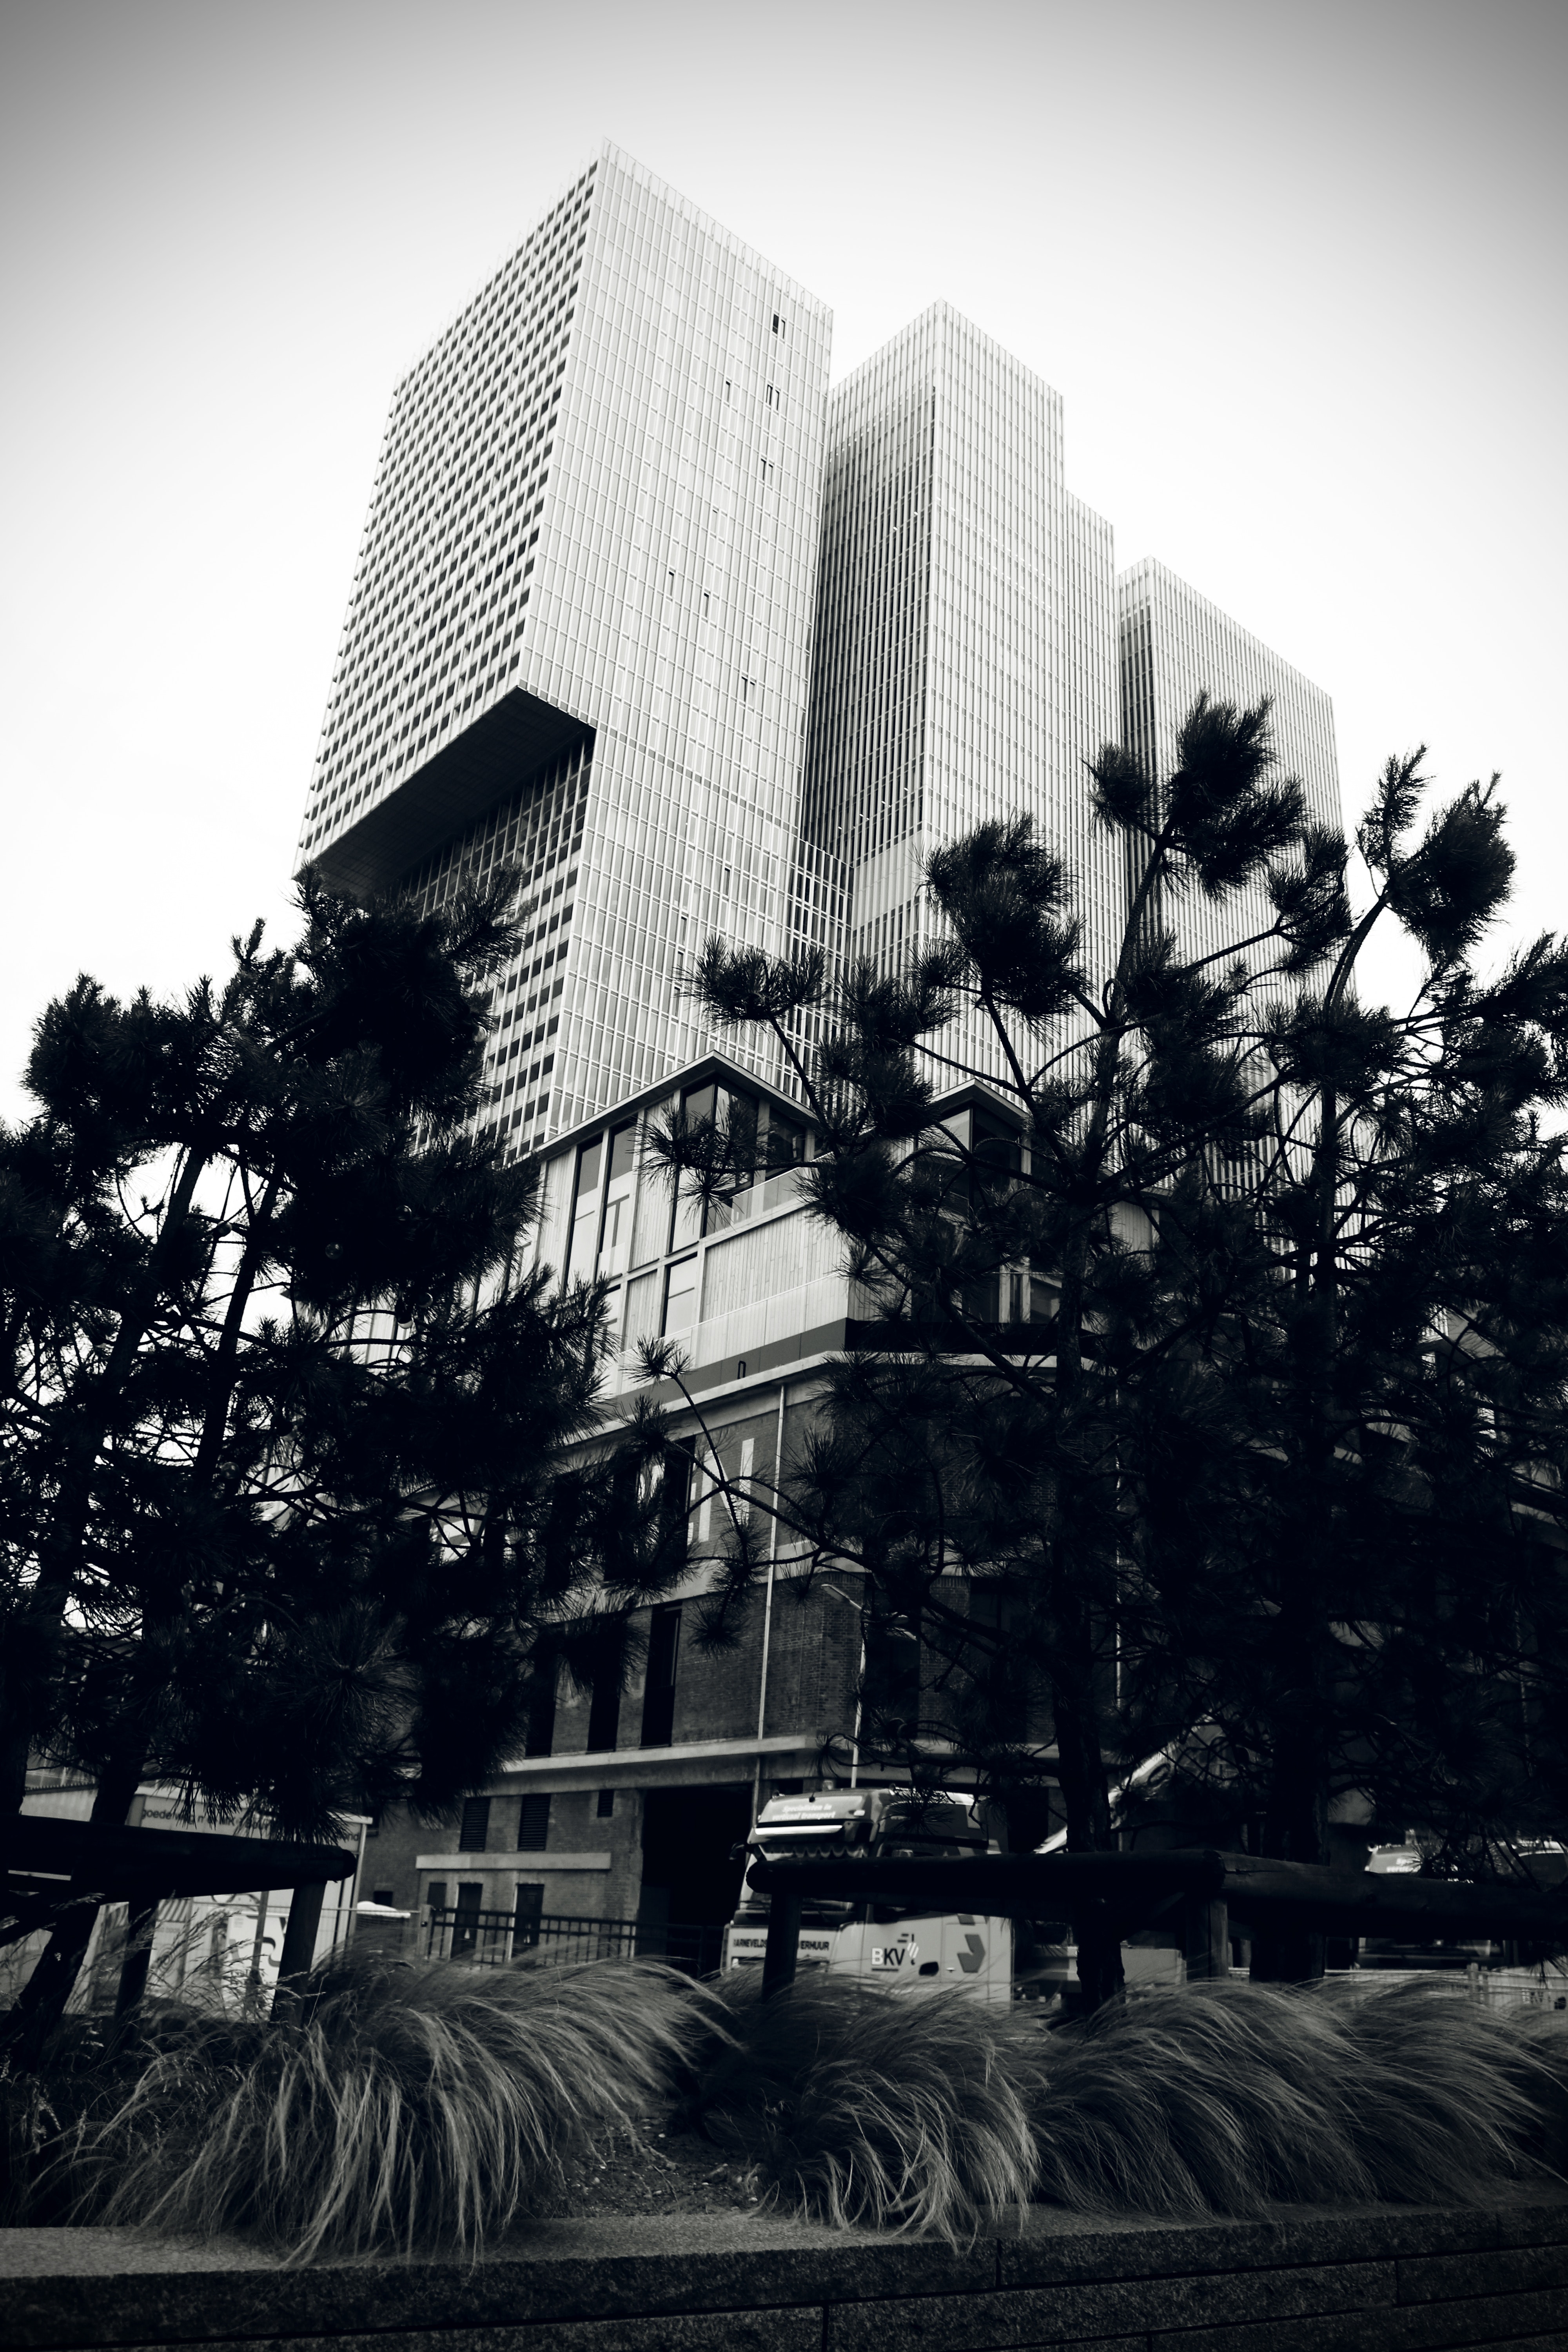
white, black, black and white, architecture, skyscraper, monochrome photography, urban area, monochrome, tower block, tree, metropolitan area, daytime, building, city, sky, metropolis, photography, downtown, tower, street, plant, condominium, style, house, brutalist architecture, world, corporate headquarters, Tints and shades, commercial building, headquarters